Pink tide

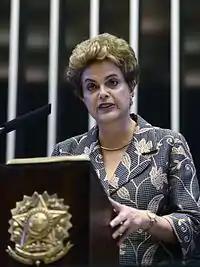
The impeachment of Dilma Rousseff gave rise to the conservative wave in the 2010s.

The pink tide was led by Hugo Chávez of Venezuela, who was elected into the presidency in 1998. National policies among the left in Latin America are divided between the styles of Chávez and Lula as the latter not only focused on those affected by inequality, but also catered to private enterprises and global capital. Lucio Gutiérrez imitated Chávez, staged a coup d'état in 2000 and was elected in 2002 on a leftist platform but by 2003, the Indigenist Pachakutik and CONAIE withdrew their support seeing him as a traitor and in 2005, protests led to his removal from power. In 2006, Rafael Correa elected president. In Bolivia, Evo Morales unexpectedly came second in the 2002 presidential election and was elected by a large margin in 2005. In 2006, Daniel Ortega returned to power in Nicaragua.